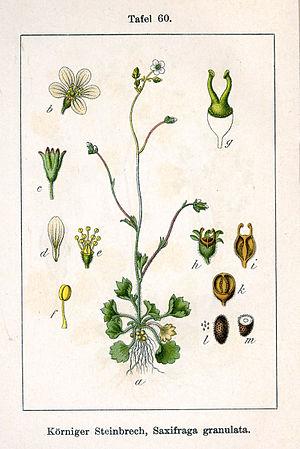
La Saxifrage granulée ou Saxifrage à bulbilles est une plante herbacée vivace de la famille des Saxifragacées.